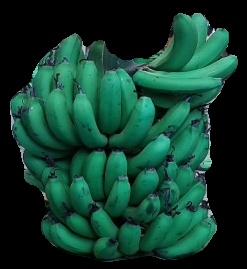
Variety: pachbale
Grade: grade2